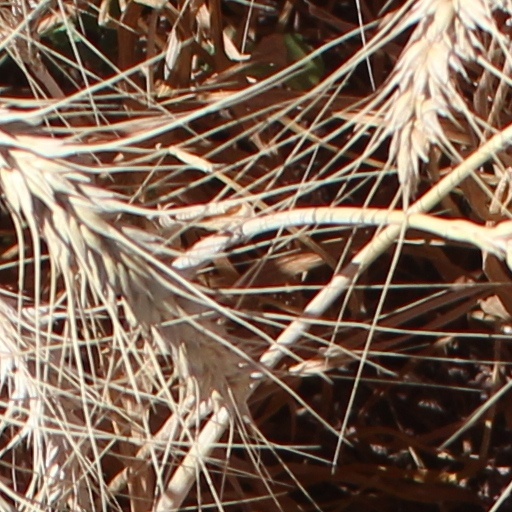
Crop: wheat